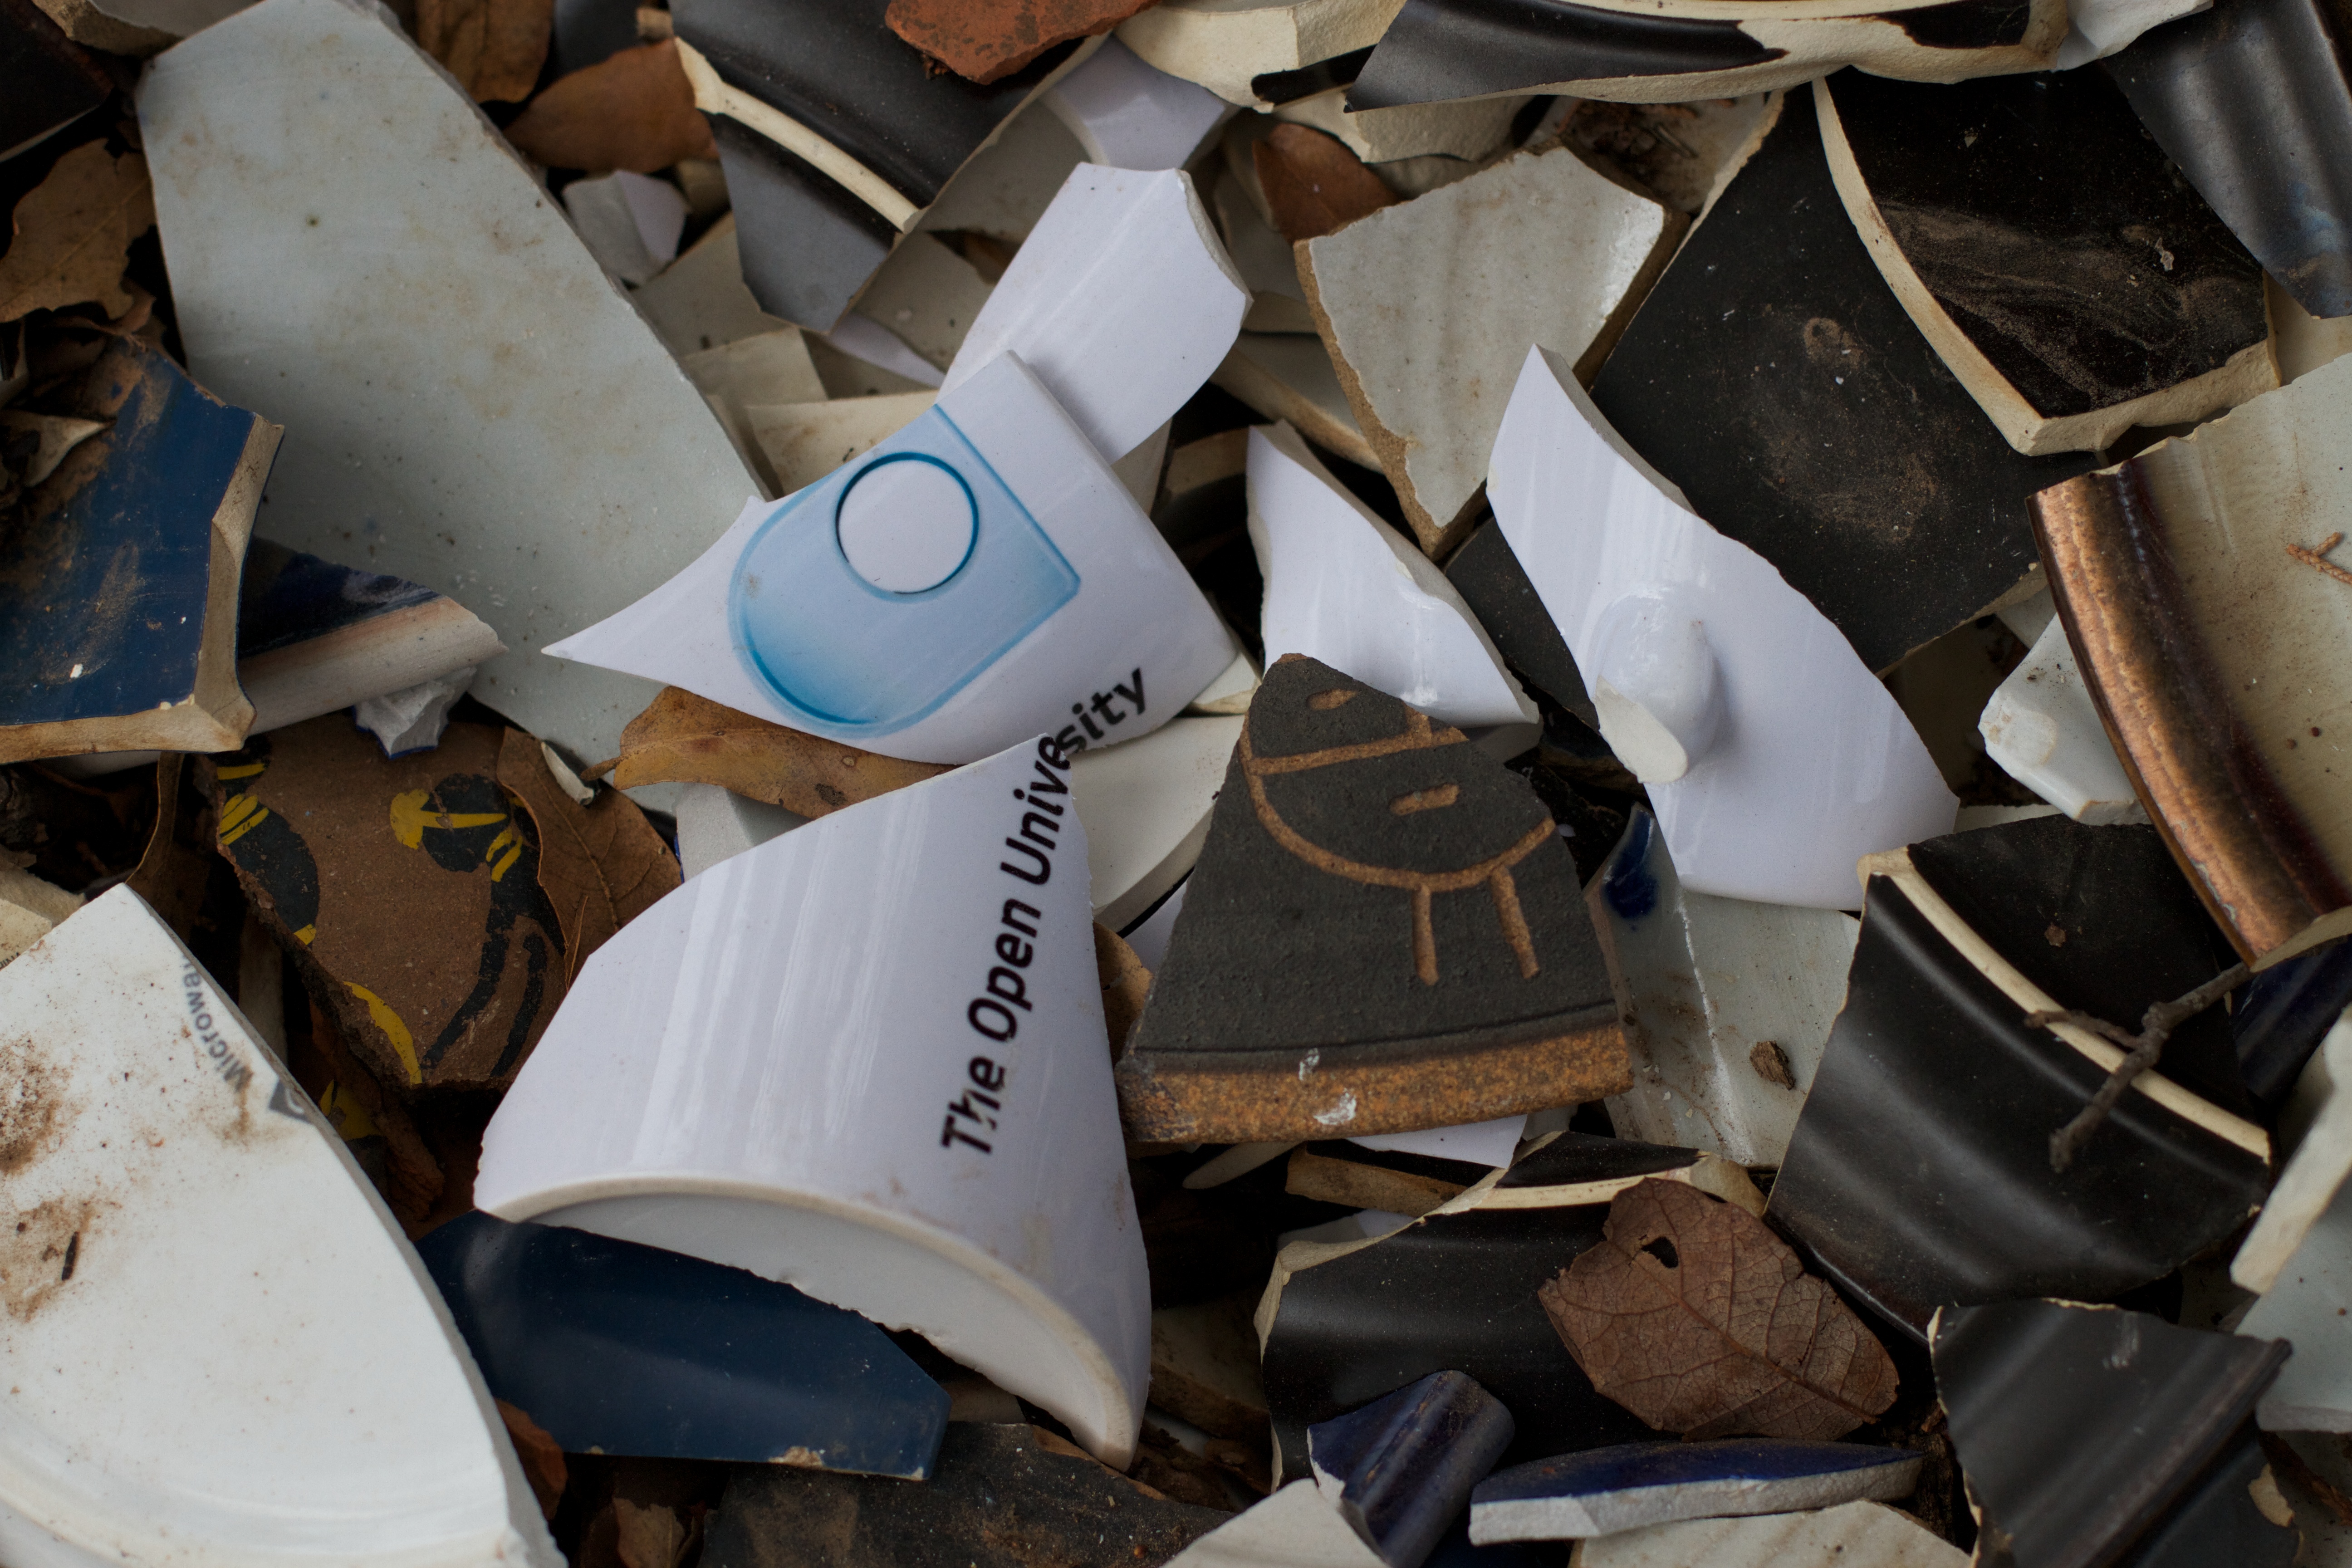
wood, white, spring, color, waste, scrap